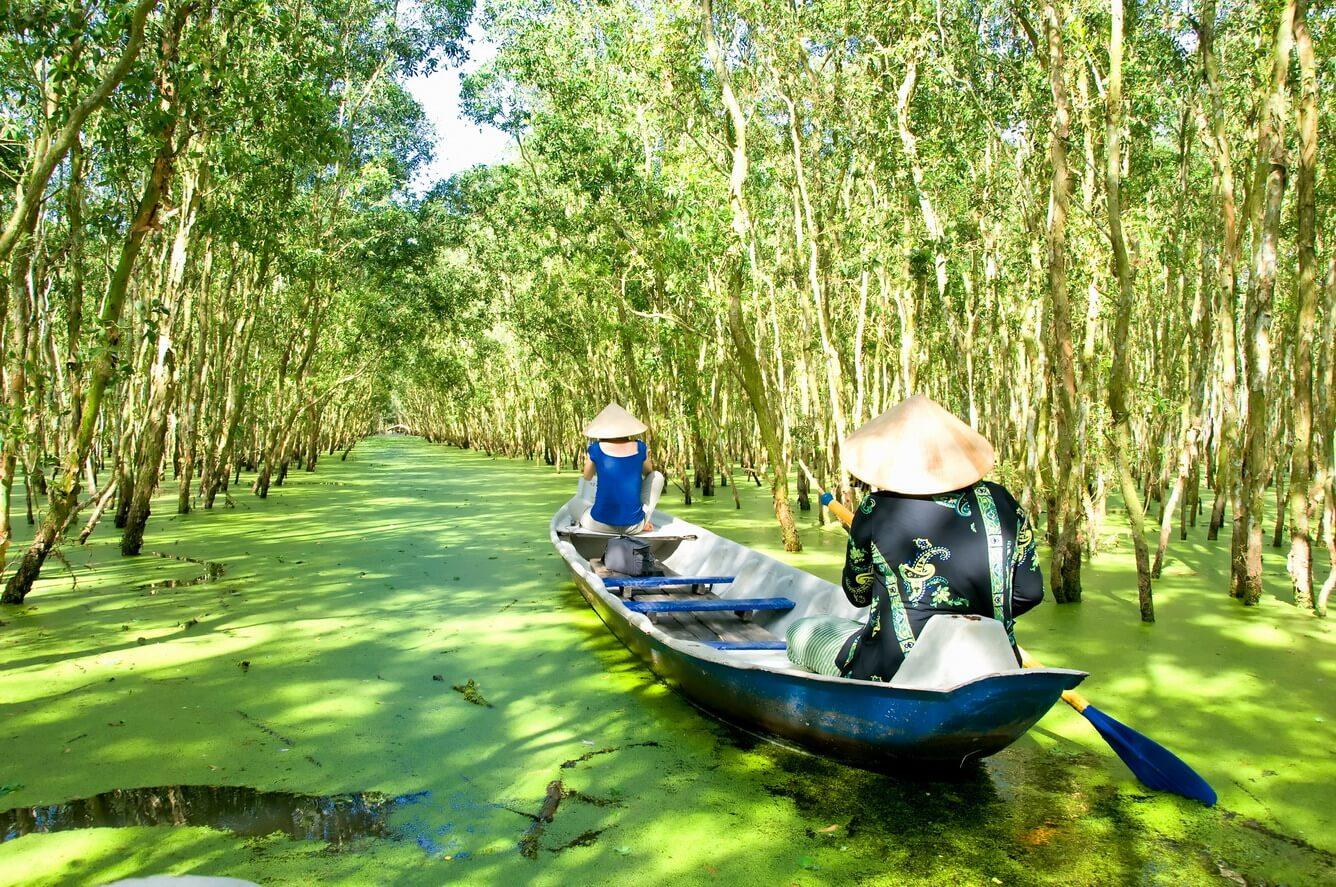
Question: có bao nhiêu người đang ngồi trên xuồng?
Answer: hai người